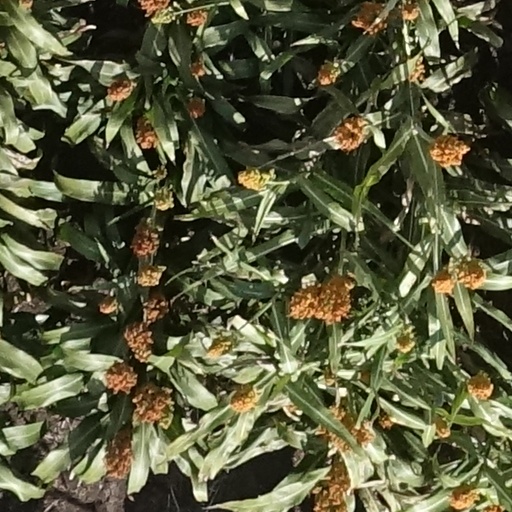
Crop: sorghum